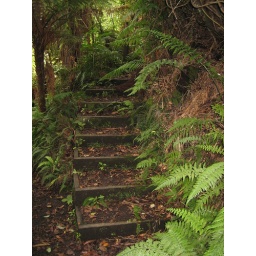
to someone's house in the forest on Stewart Island